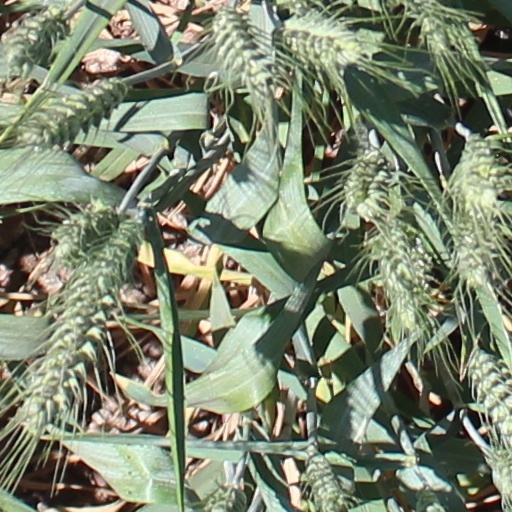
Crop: wheat